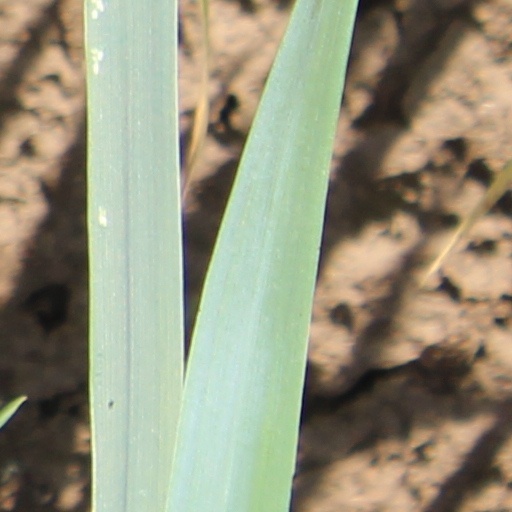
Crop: wheat